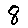
Label: 8